Toledot

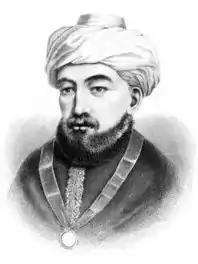
Maimonides

Rabbi Joḥanan taught that when Jacob explained his rapid success in obtaining the meat by saying in Genesis 27:20 that it was "because the Lord your God sent me good speed," he was like a raven bringing fire to his nest, courting disaster. For when Jacob said "the Lord your God sent me good speed," Isaac thought to himself that he knew that Esau did not customarily mention the name of God, and if the person before him did so, he must not have been Esau but Jacob. Consequently, Isaac told him in Genesis 27:21, "Come near, I pray, that I may feel you, my son."